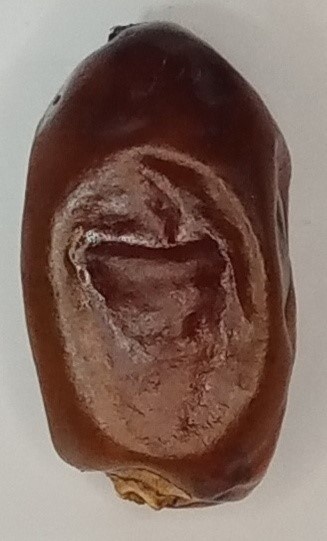
Variety: aseel
Size: medium
Grade: grade-1